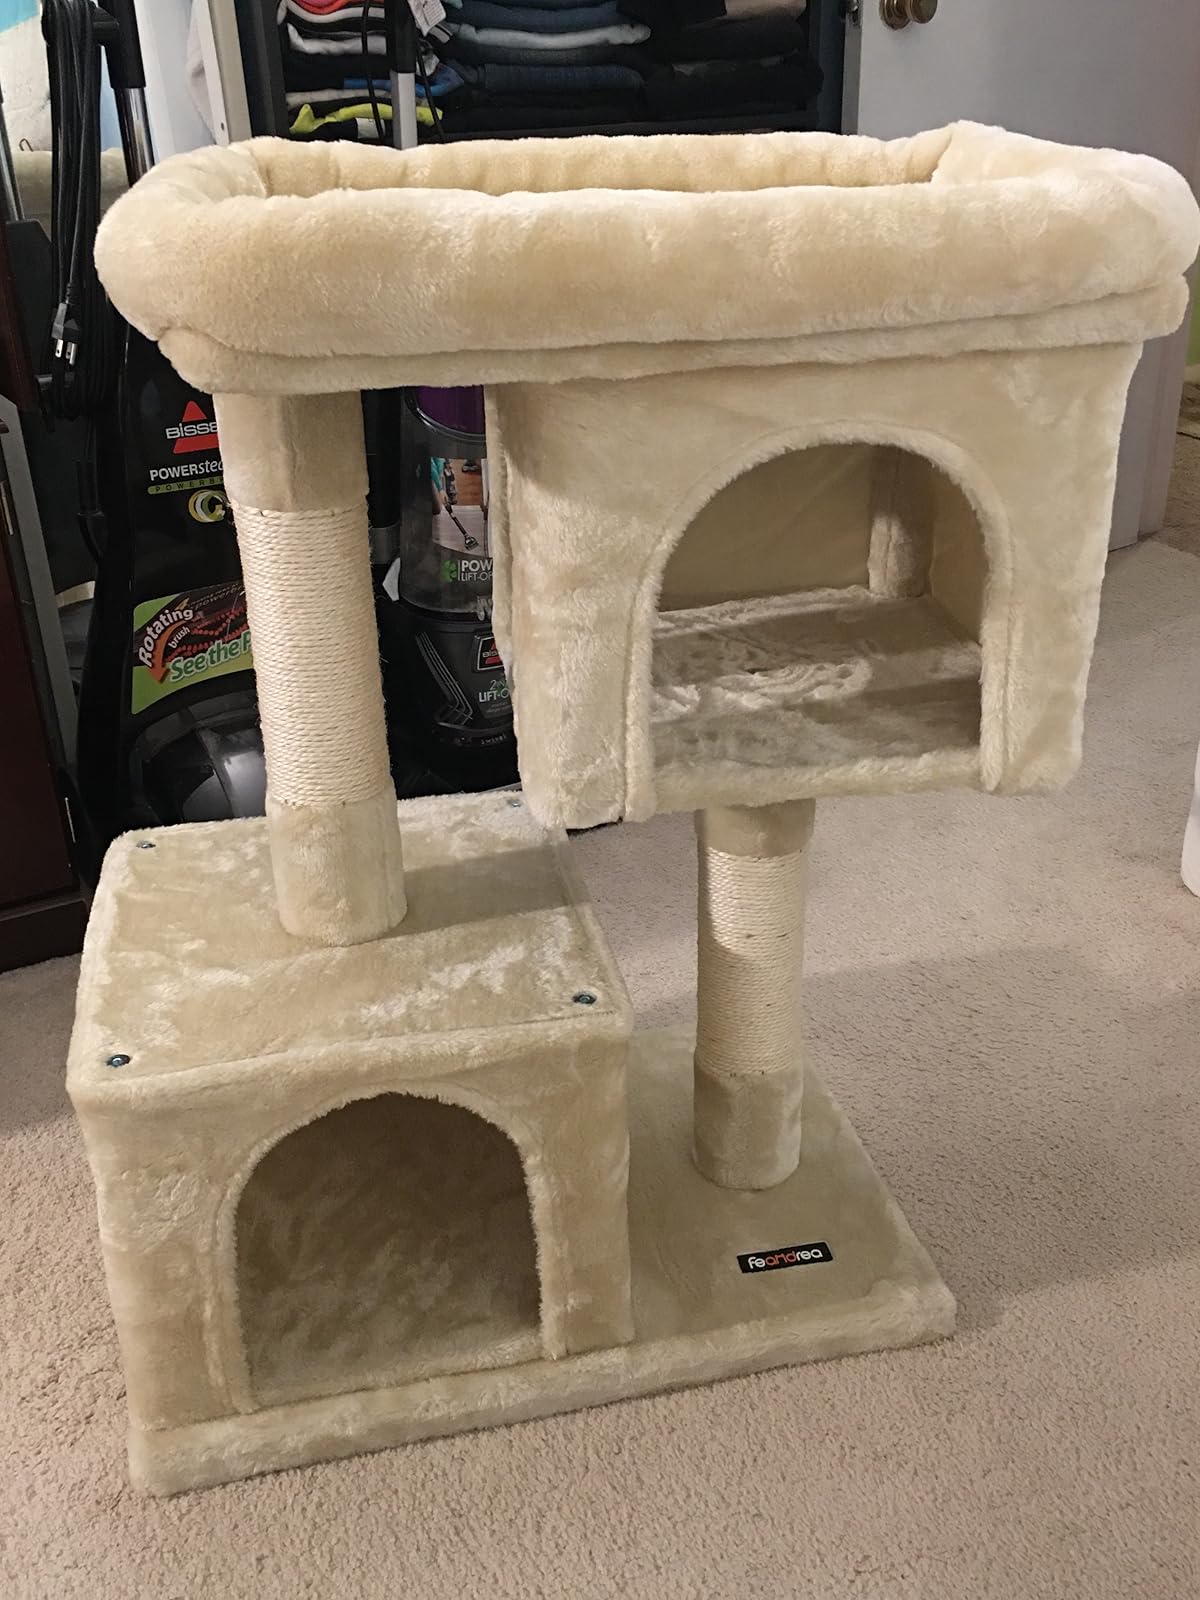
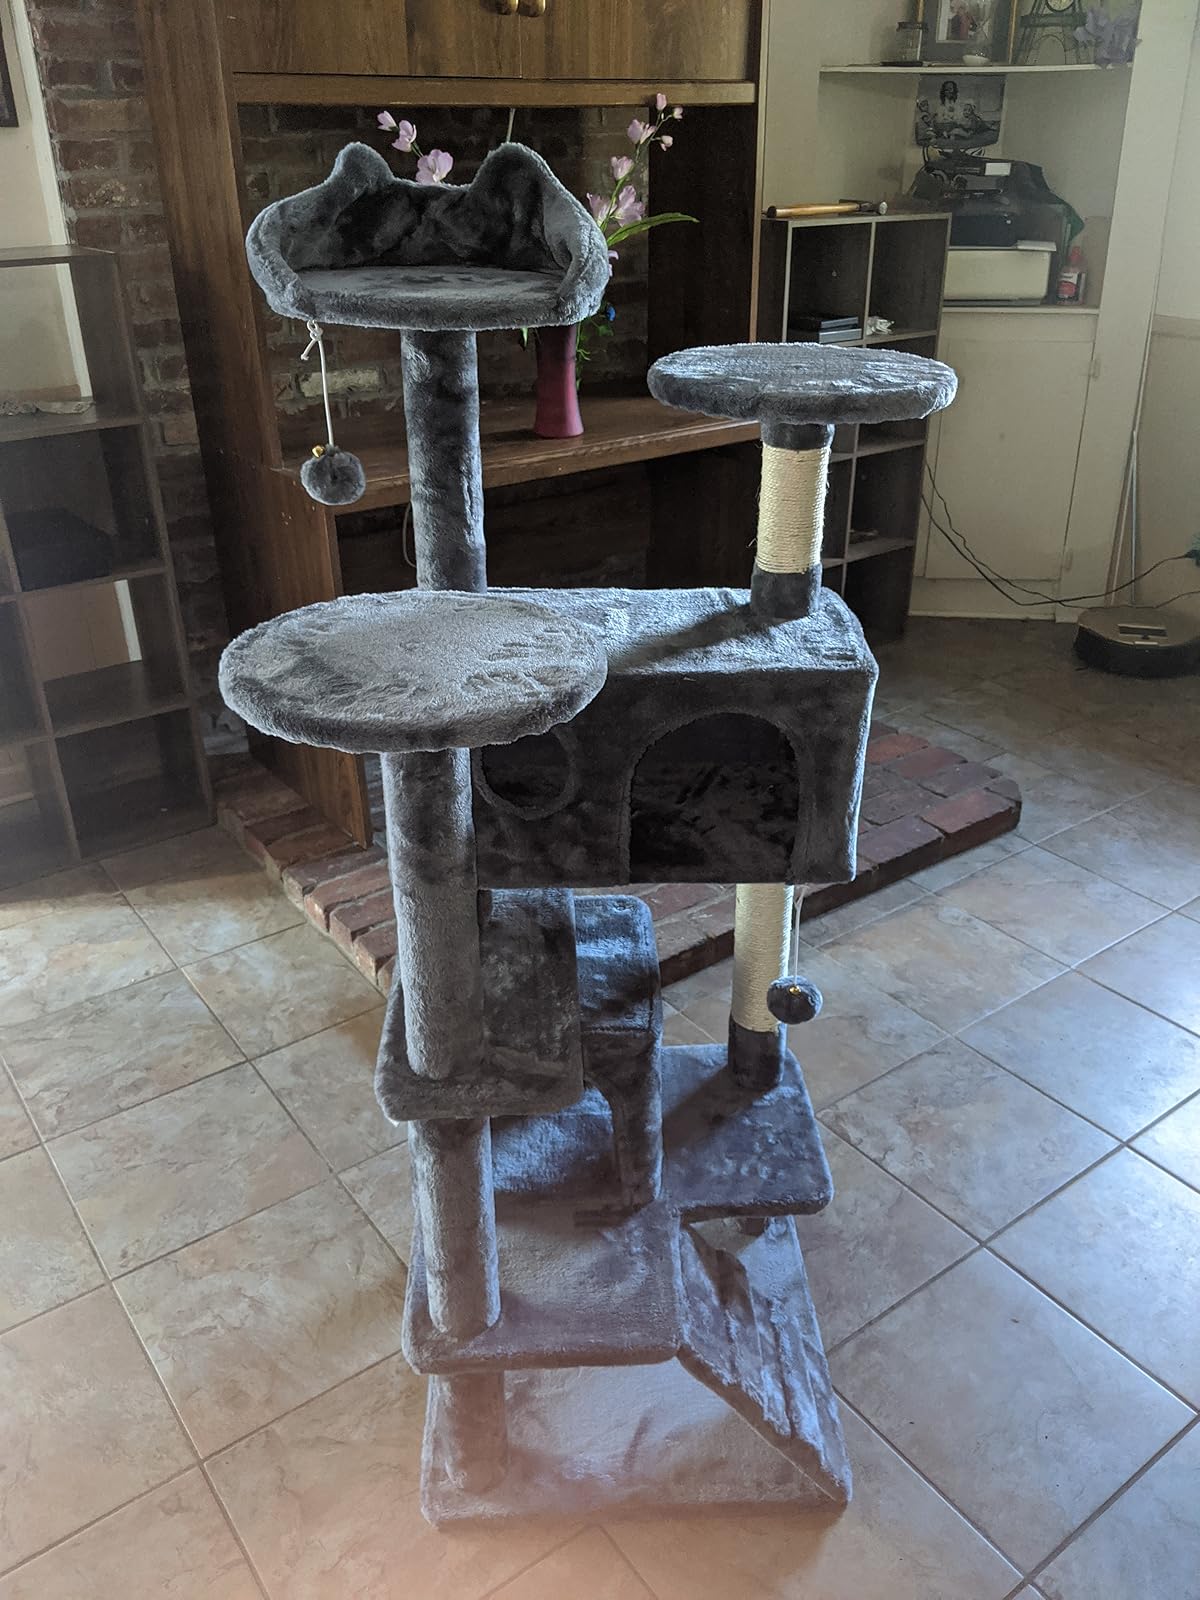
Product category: items_cat tree
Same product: no